Daniel Dodds

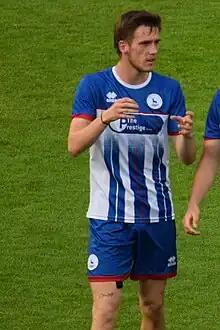
Dodds playing for Hartlepool United in 2023

Daniel Mark Dodds (born 17 January 2001) is an English professional footballer who plays as a defender for club South Shields.